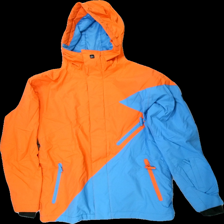
View: front
Type: Jacket
Category: Unisex
Brand: Not in the list
Brand text on label: quicksilver
Colors: Blue, Orange
Material: 100% nylon
Pattern: Logo print
Cut: Regular
Season: Winter
Stains: Minor
Damage: nopprigt
Damage location: top center
Damage 2: smuts fläckar
Damage 2 location: bottom left
Damage 3: smuts fläckar
Damage 3 location: bottom right
Price range: <50
Recommended usage: Export
Description: vinter jacka